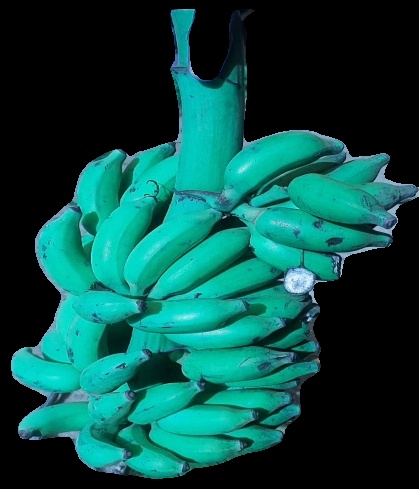
Variety: elakki-bale
Grade: grade3